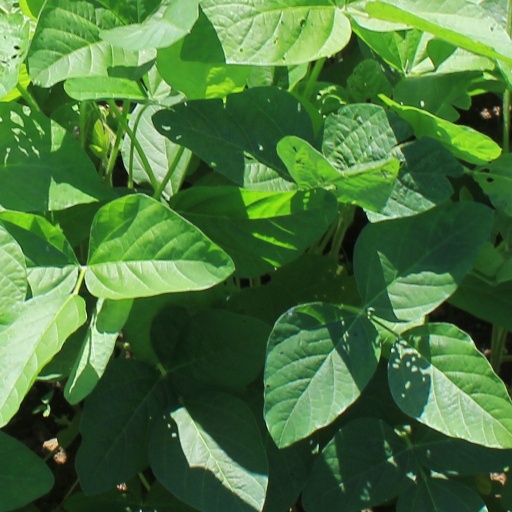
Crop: soybean